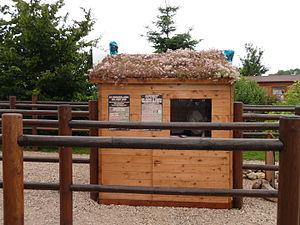
billeterie
Le Labyrinthe de Beaugency est un labyrinthe végétal situé à Beaugency dans le département du Loiret en région Centre-Val de Loire.